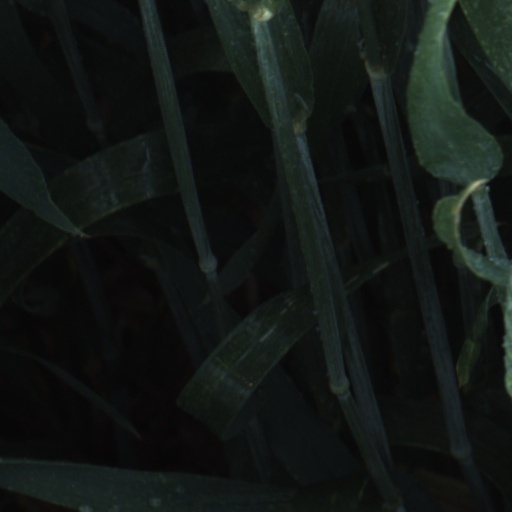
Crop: wheat